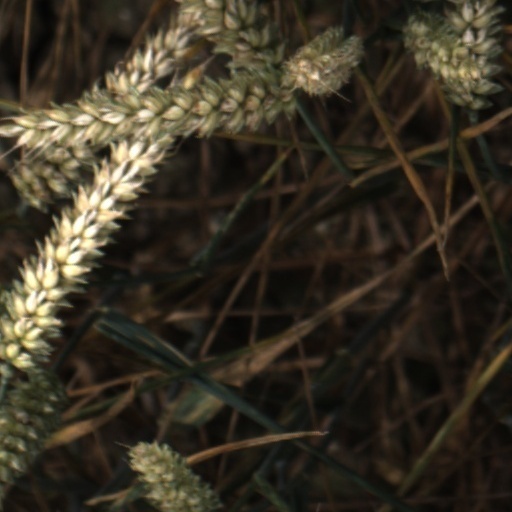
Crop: wheat